Tapwave Zodiac

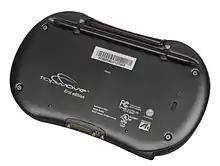
The back of the Zodiac

An MP3 music player is included in the system's applications, and allows the creation of custom playlists using drag-and-dropping of files. MP3 music files can be played from either SD slot, or the internal memory of the device. MP3 files can also be used as alarms, along with conventional Palm OS alarms.